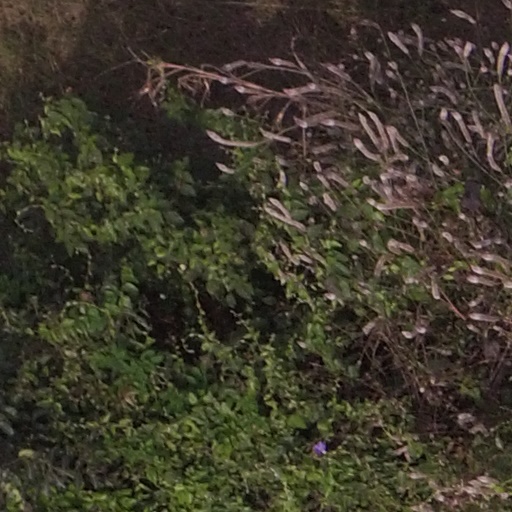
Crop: maize; corn